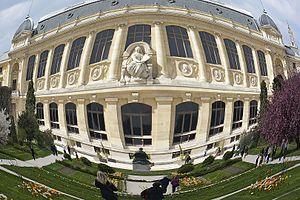
Effet fisheye par traitement interne à l'appareil. La photo originale est prise avec une focale équivalente de 150 mm
Un objectif fisheye, raccourci en fisheye, ou objectif hypergone, est un objectif photographique ayant pour particularité une distance focale très courte et donc un angle de champ très grand, jusqu'à 180° dans la diagonale, voire dans toute l'image.